Welcome to Pine Hill

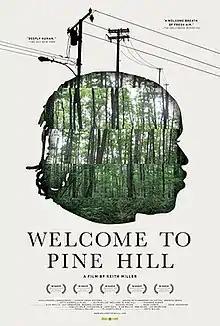

Welcome to Pine Hill is a 2012 American drama film written and directed by Keith Miller and starring Shanon Harper.